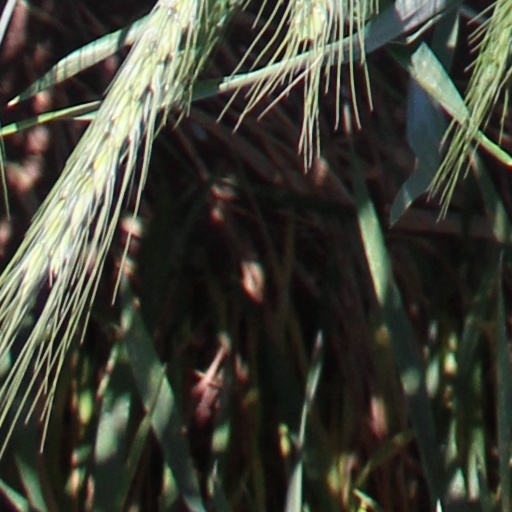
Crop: wheat